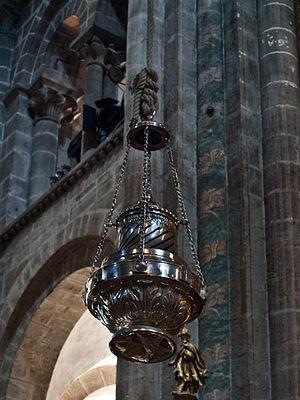
Le botafumeiro de la cathédrale de Saint-Jacques-de-Compostelle est un encensoir animé par une excitation paramétrique humaine.